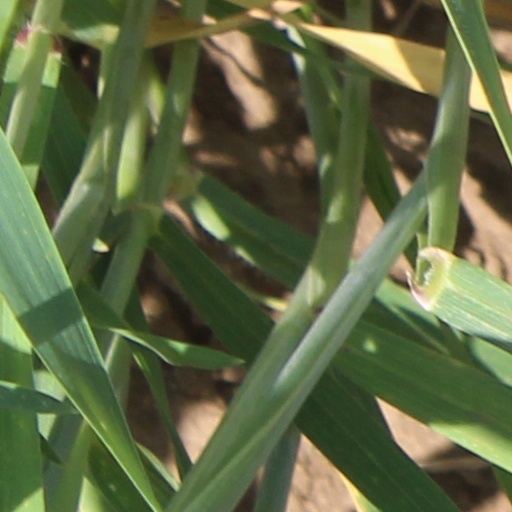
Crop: wheat